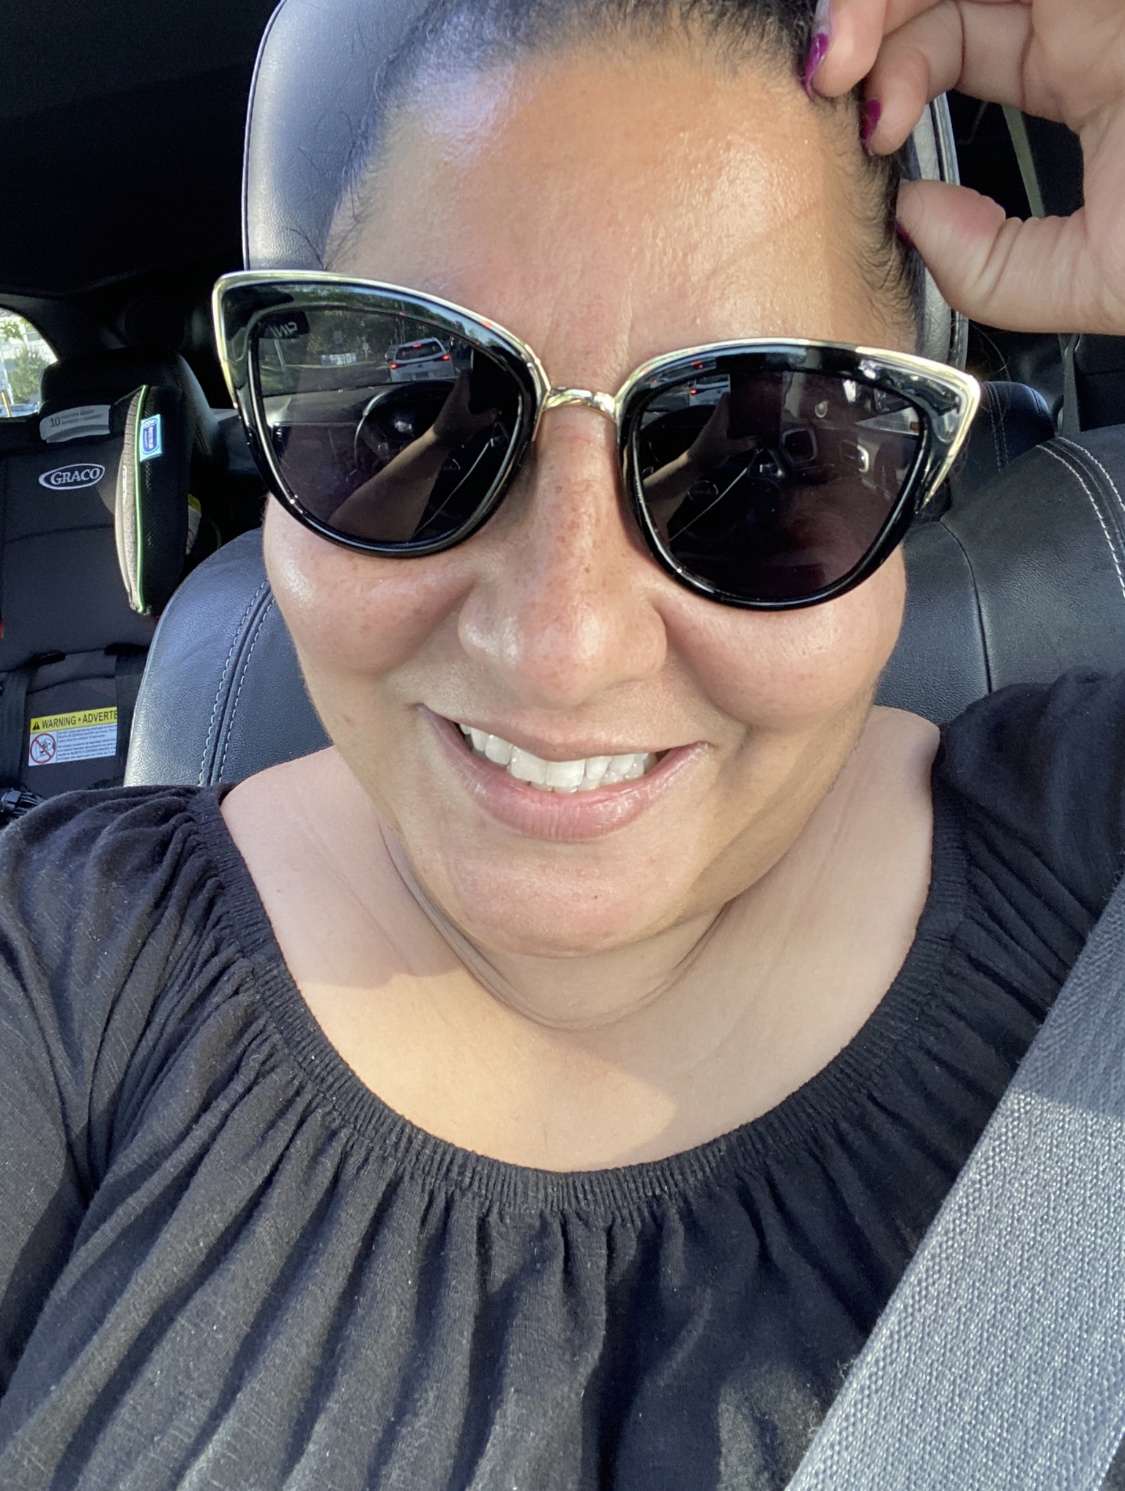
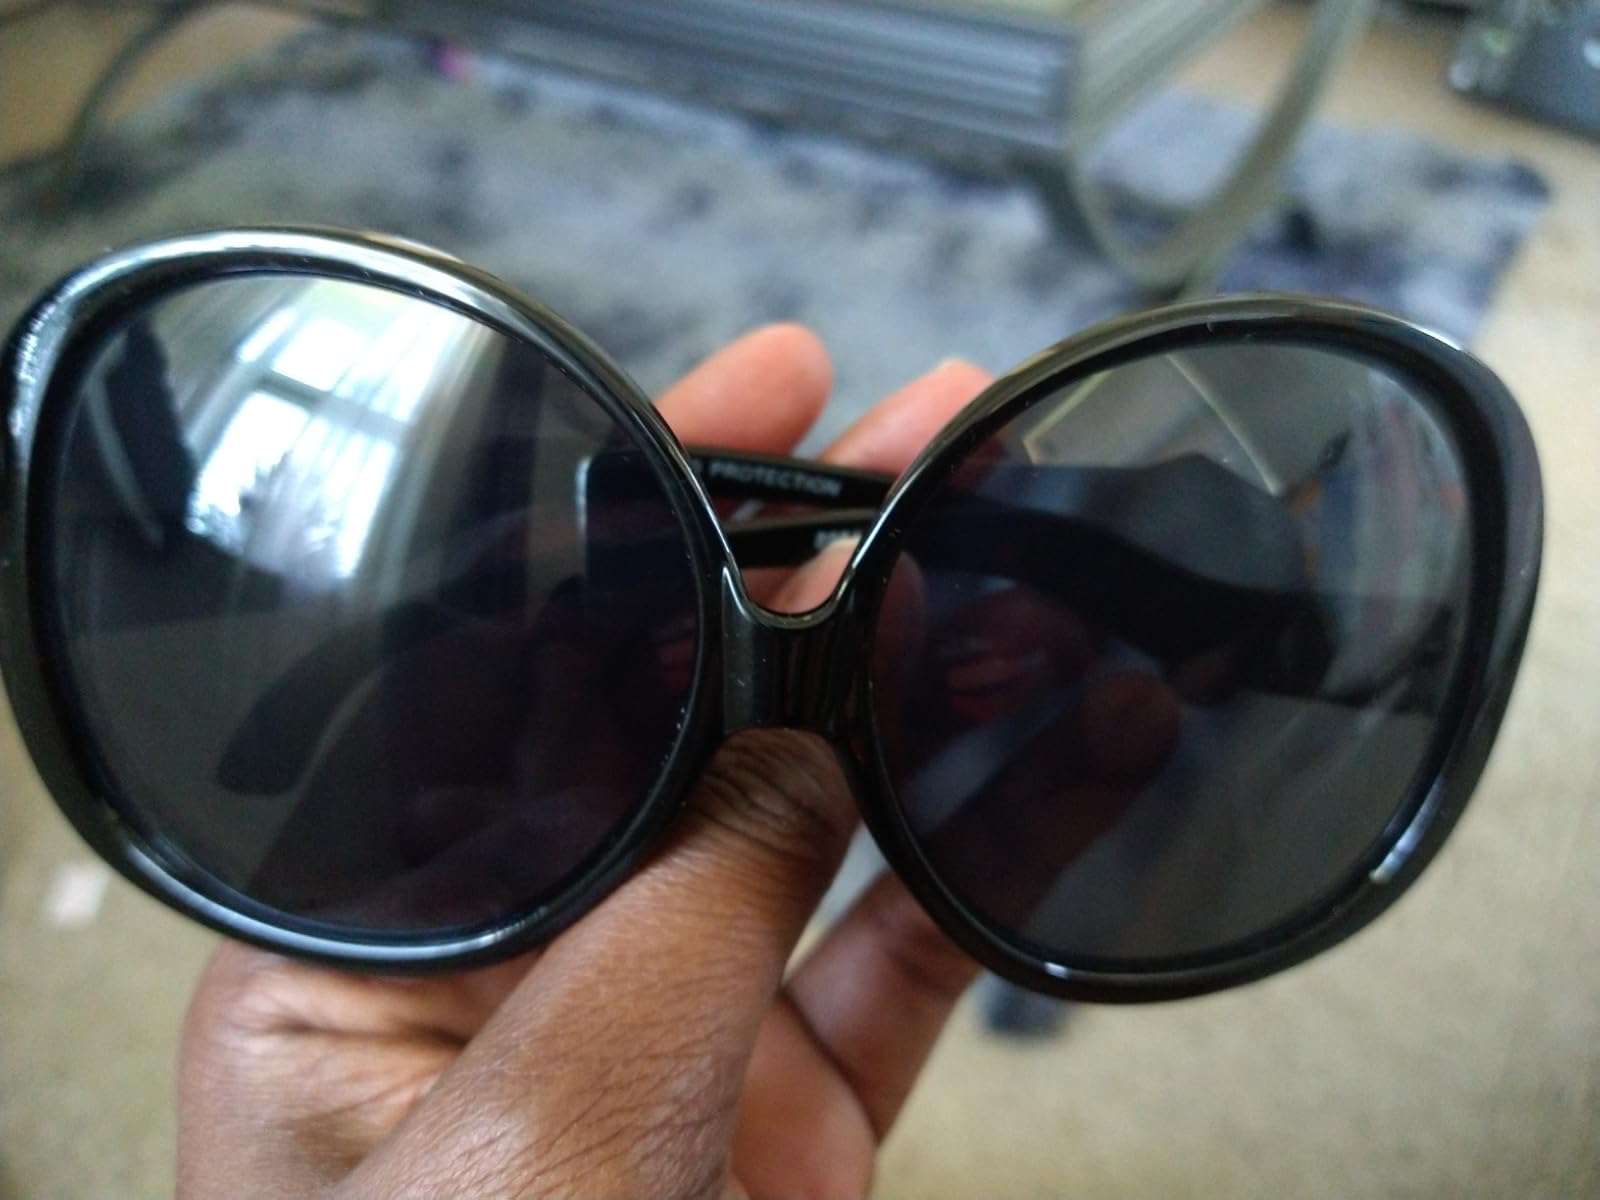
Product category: accessories_sunglasses
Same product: no